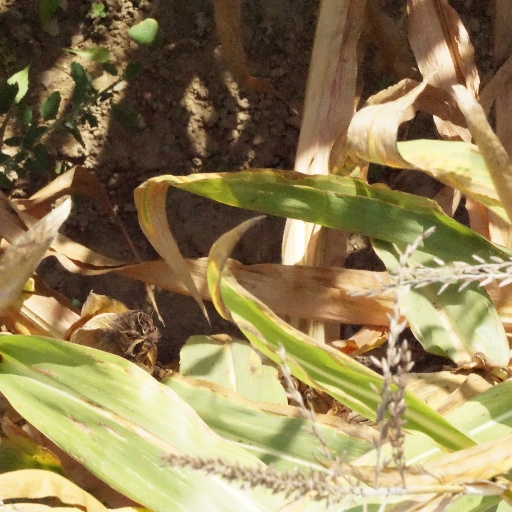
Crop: maize; corn